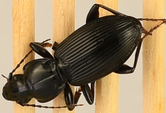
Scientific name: Pterostichus coracinus
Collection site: Mountain Lake Biological Station NEON (MLBS), plot MLBS_002